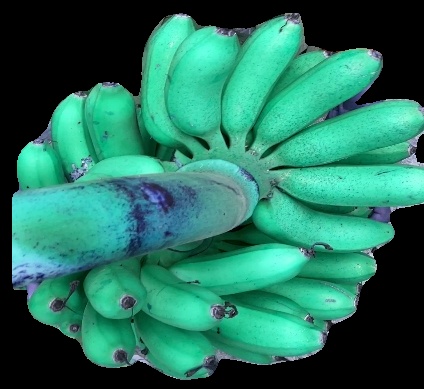
Variety: rasbale
Grade: grade1